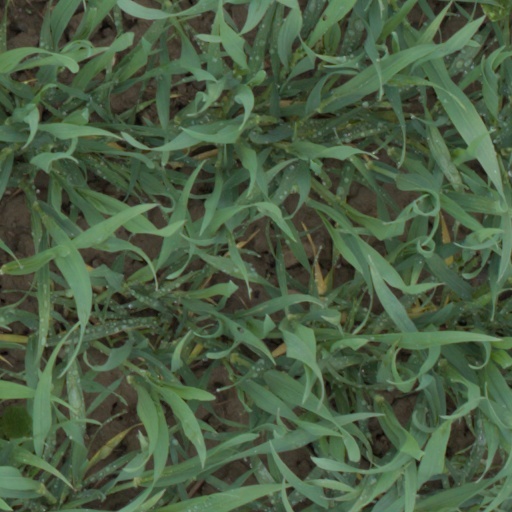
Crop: wheat